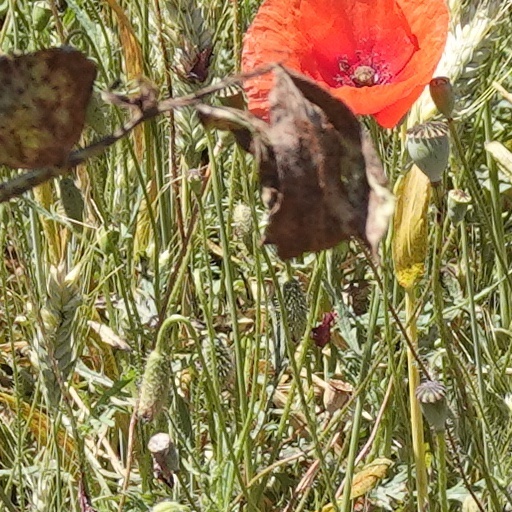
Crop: wheat